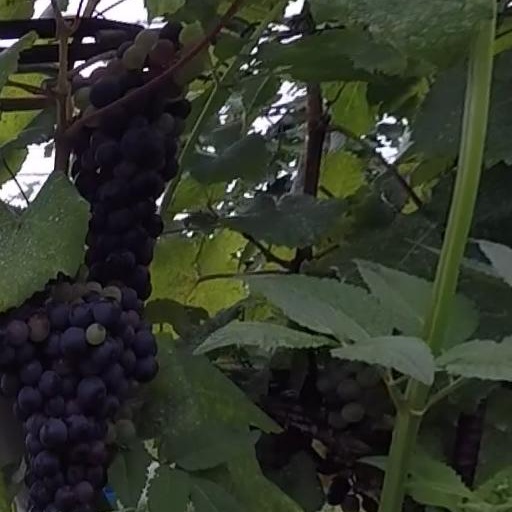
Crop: grape